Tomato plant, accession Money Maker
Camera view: bottom (45 deg); turntable rotation: 0 degrees
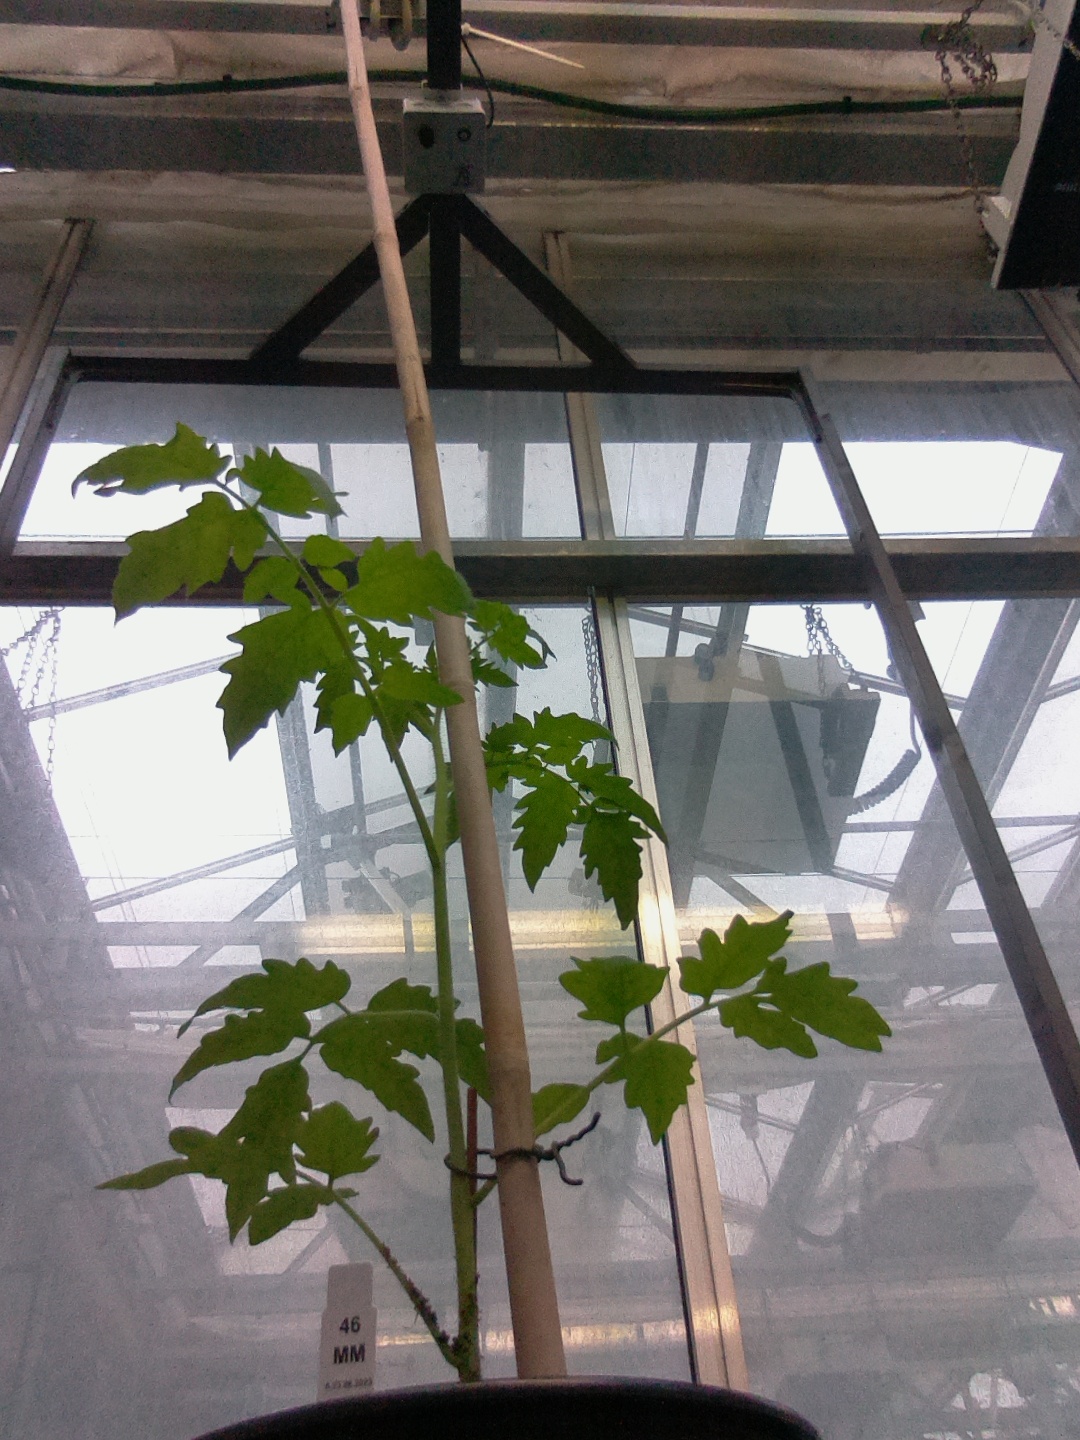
BBCH growth stage 13: 6 of true leaves visible